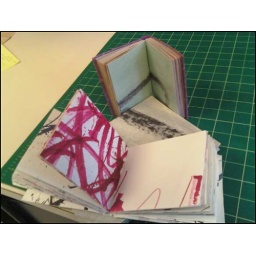
Handmade books which use painted paper for the covers and pages themselves. (made by Leyla Lau Lamb)